Nancy Kirk

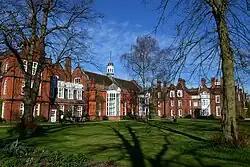
Image of Newnham College in Cambridge where Kirk pursued geology.

Kirk attended Mansfield's Queen Elizabeth's Girls' Grammar School where she won a competition in 1985, which granted her an opportunity to study in the faculty of natural sciences in Newnham College, Cambridge. Though she had originally planned to continue studying botany, Nancy developed a newfound interest in geology after finding great inspiration from the professors in the geology department: Brian Harland, Teddy Bullard, and Professor O. T. Jones.